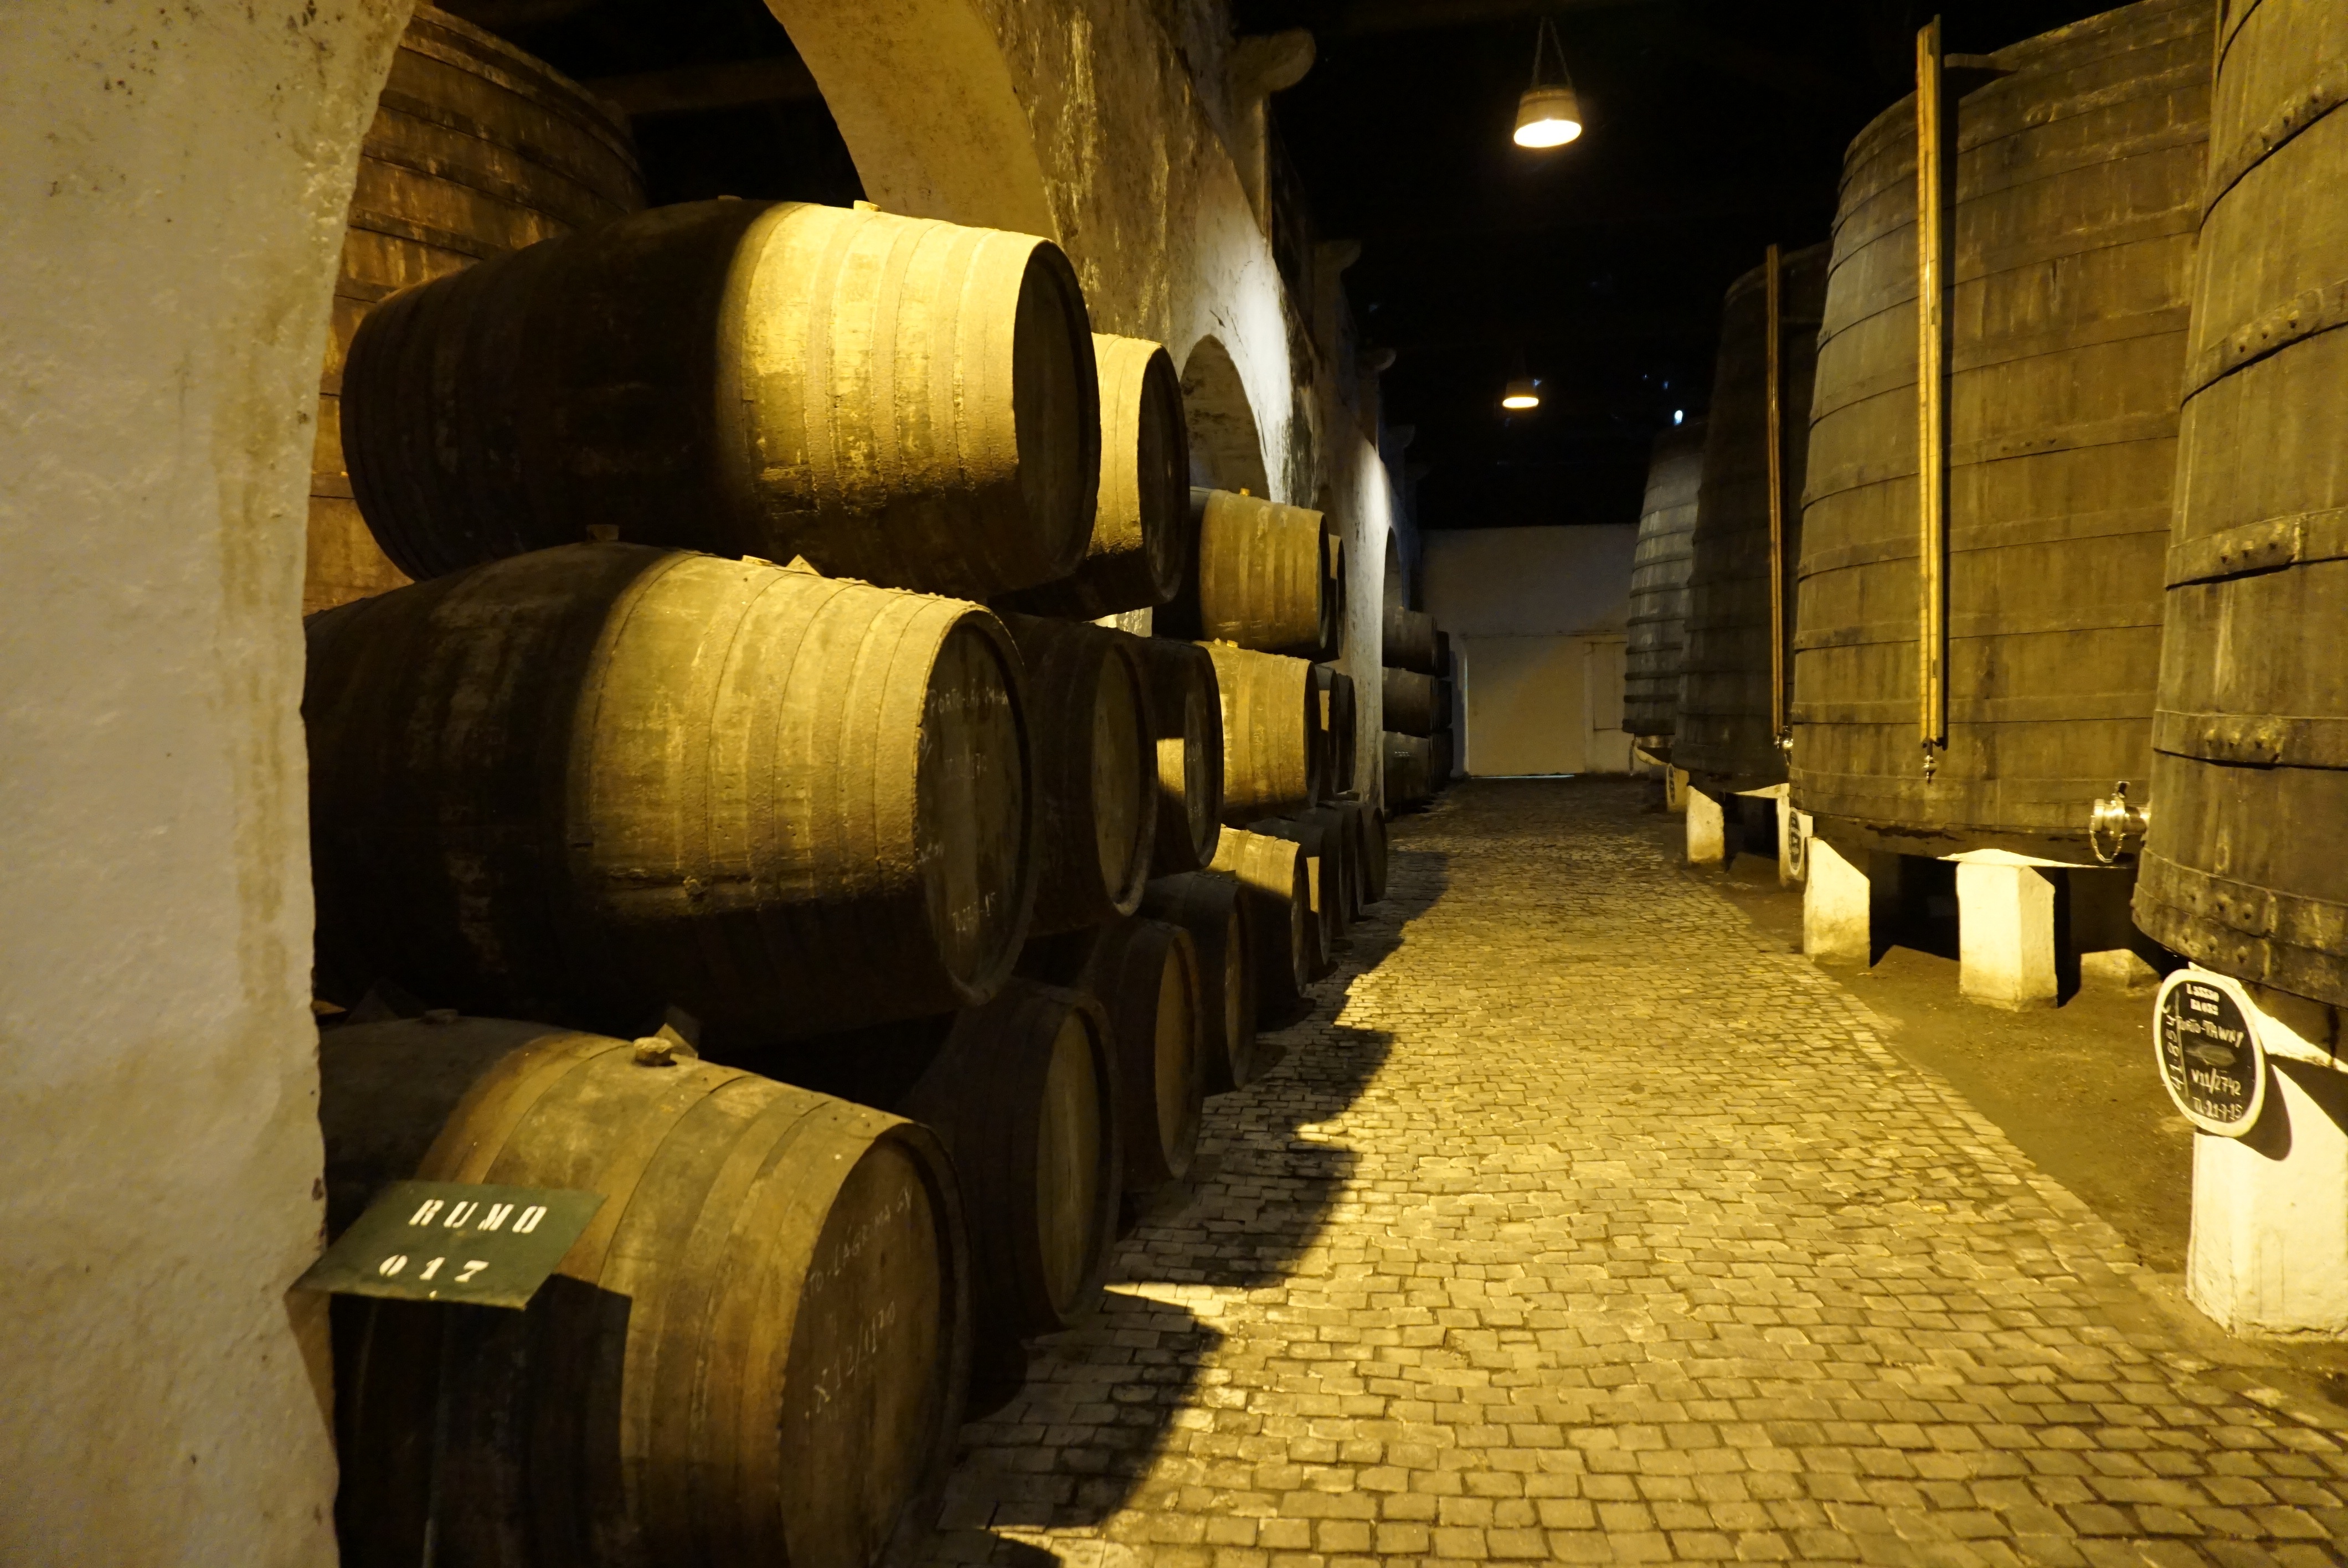
wood, wine, alley, industry, basement, barrel, temple, age, aging, winery, cellar, man made object, ancient history